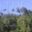
Label: forest